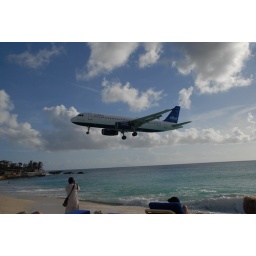
JetBlue A320 about to cross sunset beach near the end of its' flight from JFK